James Dewar

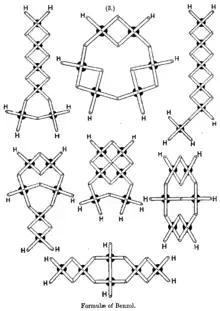
Seven possible isomers of benzene, as proposed by Dewar

In 1875, Dewar was elected Jacksonian professor of natural experimental philosophy at the University of Cambridge, becoming a member of Peterhouse. He became a member of the Royal Institution and later, in 1877, replaced Dr. John Hall Gladstone as Fullerian Professor of Chemistry. Dewar was also the President of the Chemical Society in 1897 and the British Association for the Advancement of Science in 1902, as well as serving on the Royal Commission established to examine London's water supply from 1893 to 1894 and the Committee on Explosives. While serving on the Committee on Explosives, he and Frederick Augustus Abel developed cordite, a smokeless gunpowder alternative.